Lands administrative divisions of Western Australia

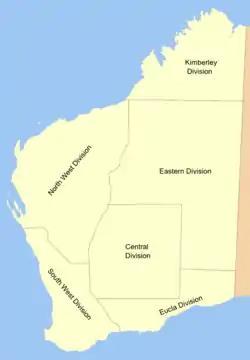
Map of the six land divisions of Western Australia before Central Division was incorporated into Eastern Division

There are five land divisions in Western Australia, as specified in Schedule 1 of the Land Administration Act 1997.